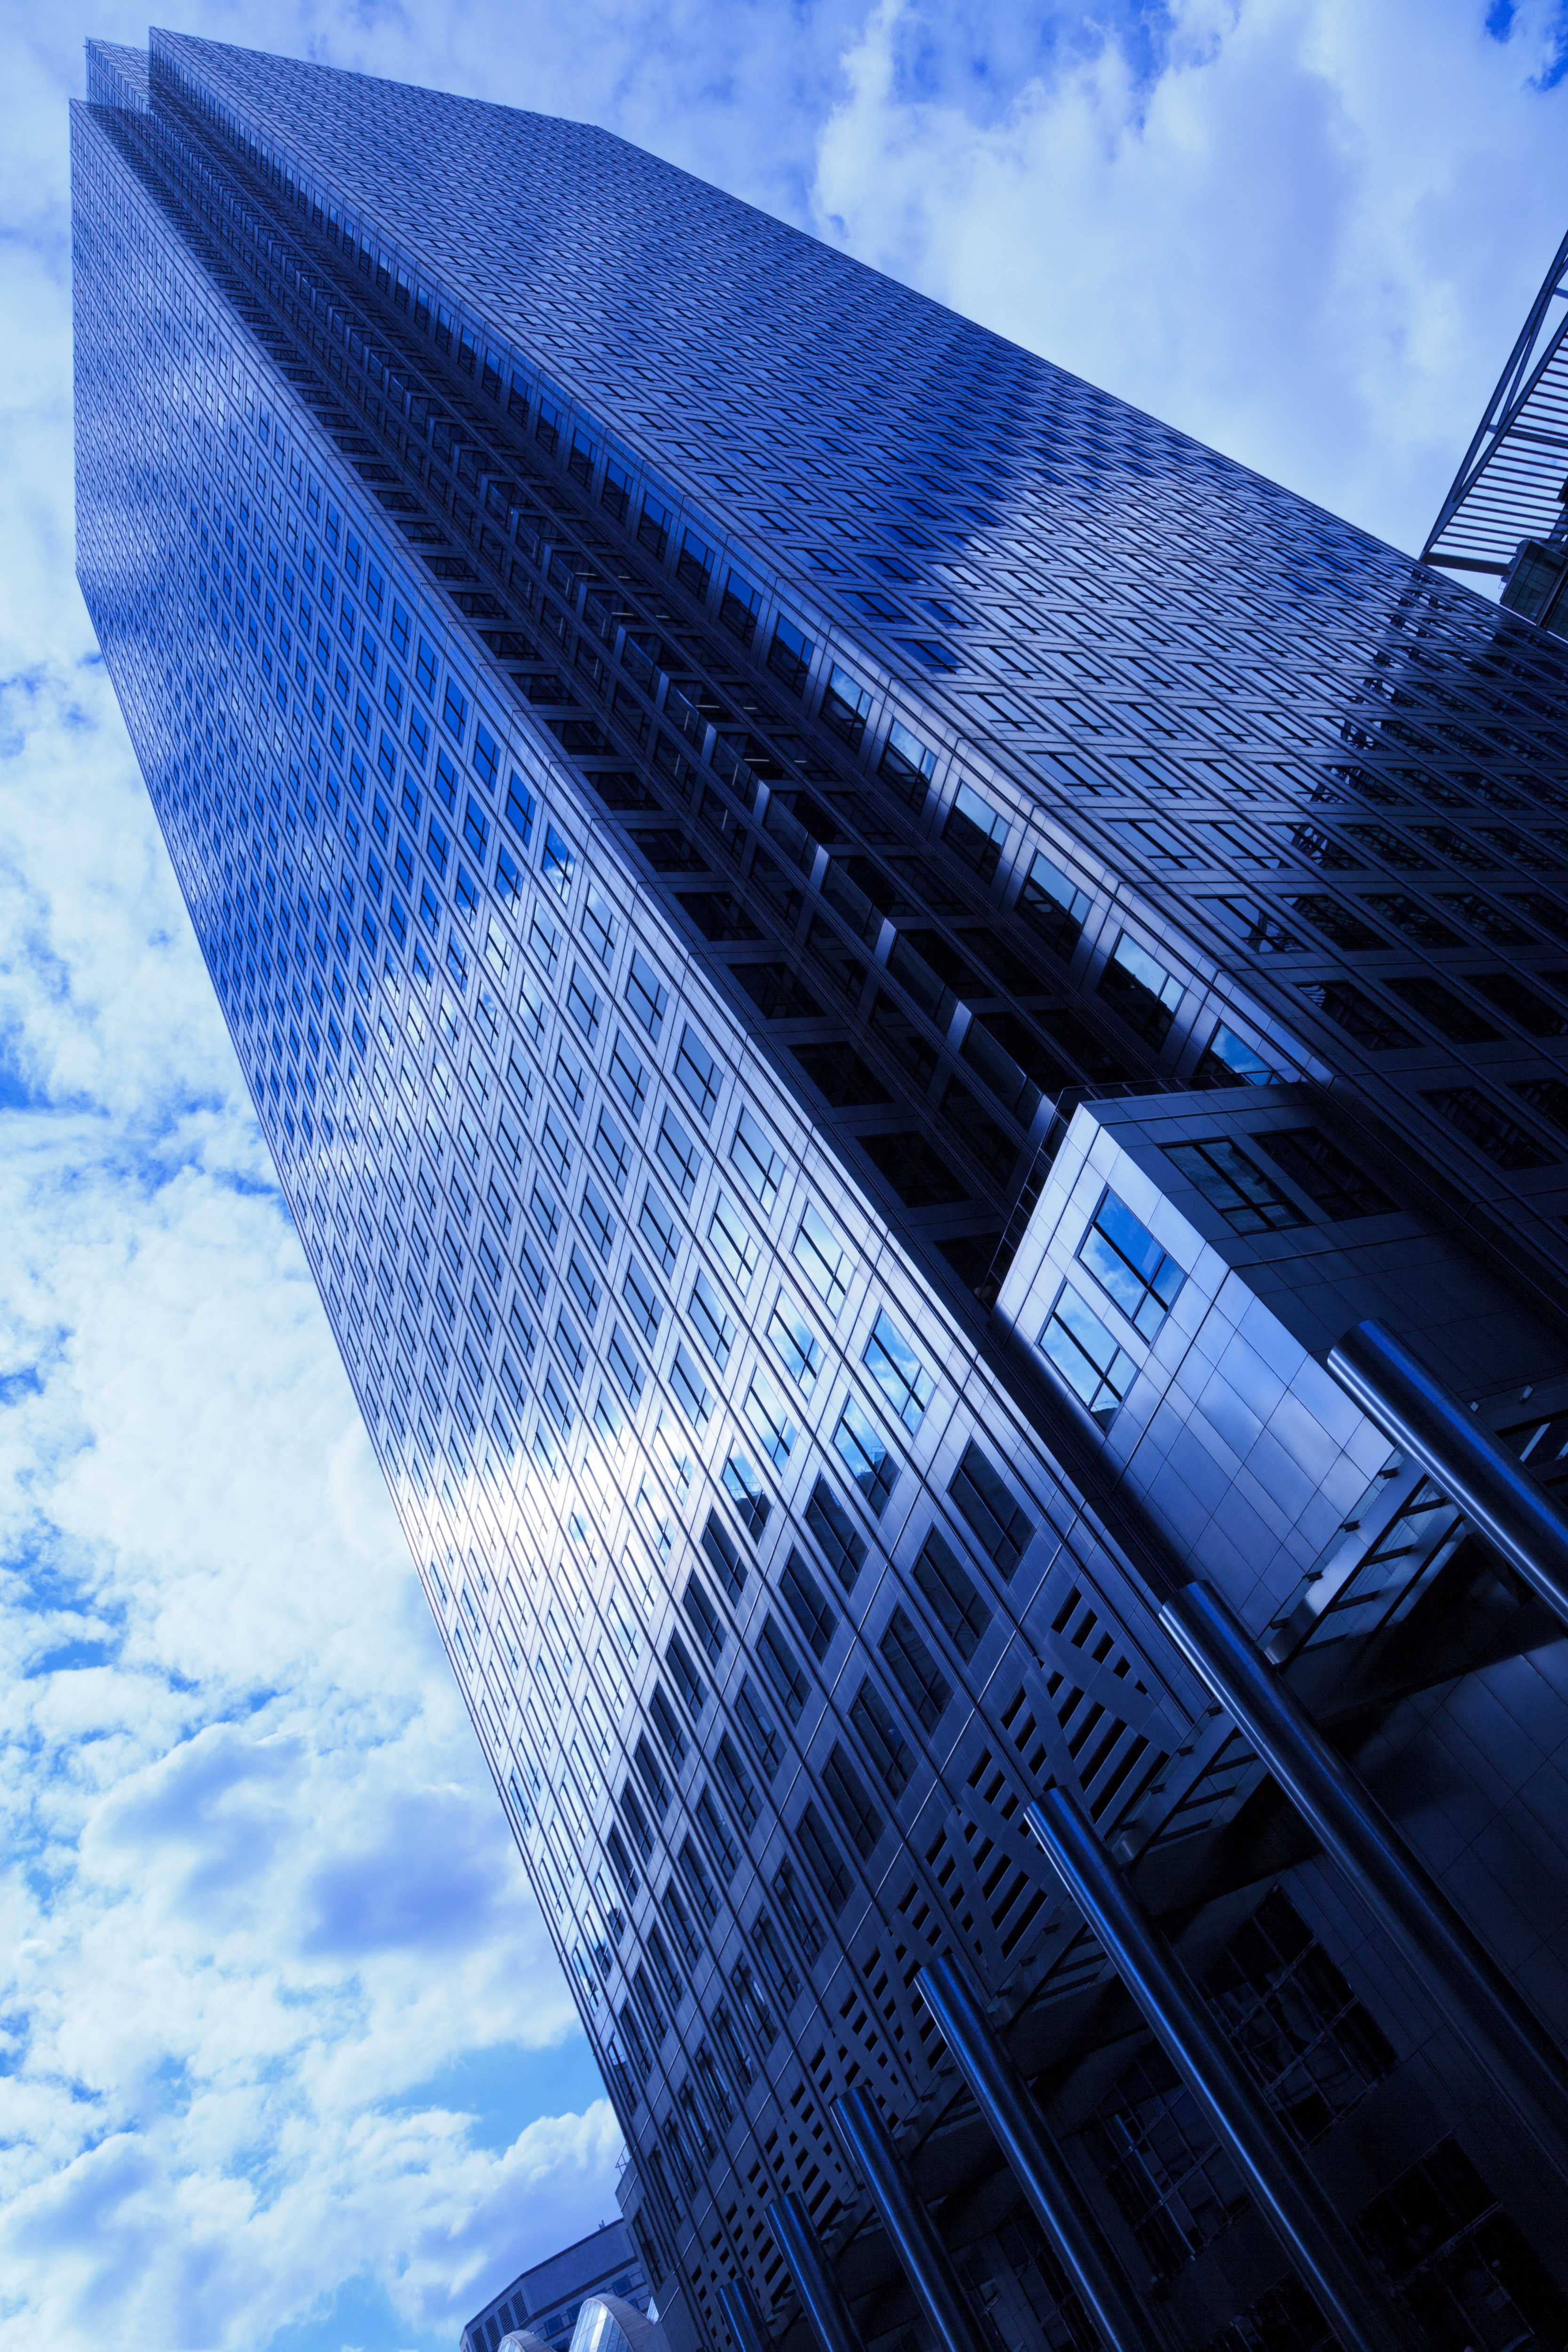
light, architecture, structure, sky, sunlight, glass, perspective, building, city, skyscraper, urban, cityscape, construction, line, reflection, tower, corporate, office, landmark, facade, blue, business, modern, tower block, symmetry, estate, shape, financial, atmosphere of earth